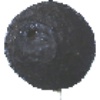
Label: Avocado ripe 1